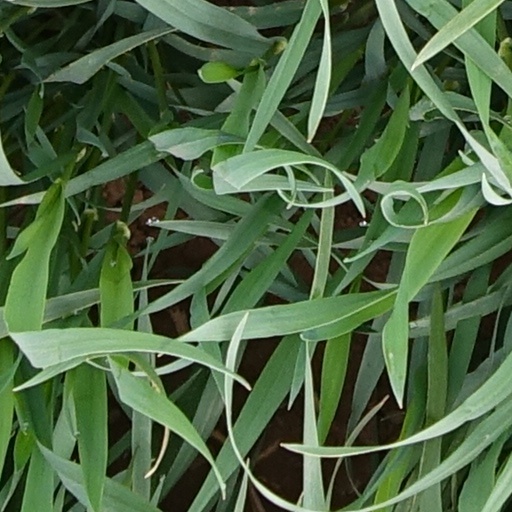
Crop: wheat